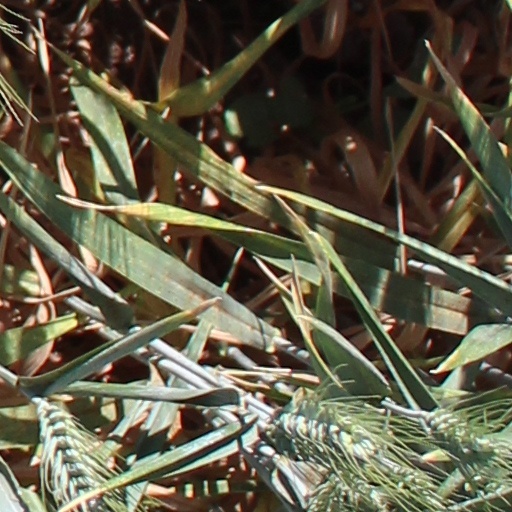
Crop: wheat